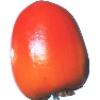
Label: Kaki 1